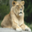
Label: lion